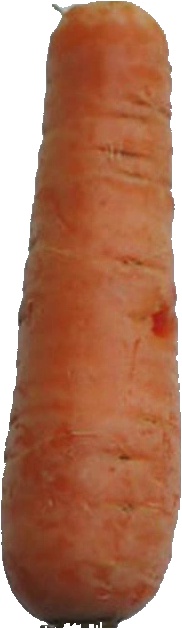
Label: carrot_1